Ford Taurus

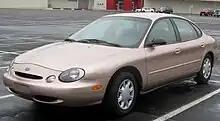
1996–1997 Ford Taurus sedan

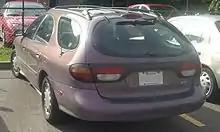
1996–1997 Ford Taurus LX wagon

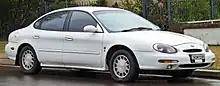
1996–1998 Ford Taurus Ghia sedan (export)

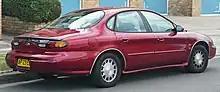
1996–1998 Ford Taurus Ghia sedan (export)

For the 1996 model year, Ford presented the third generation of the Ford Taurus. Although not completely new, the chassis was heavily upgraded, becoming the DN101 generation. Alongside the Mercury Sable, the Ford Taurus shared its underpinnings with the redesigned Lincoln Continental and all-new Ford Windstar.